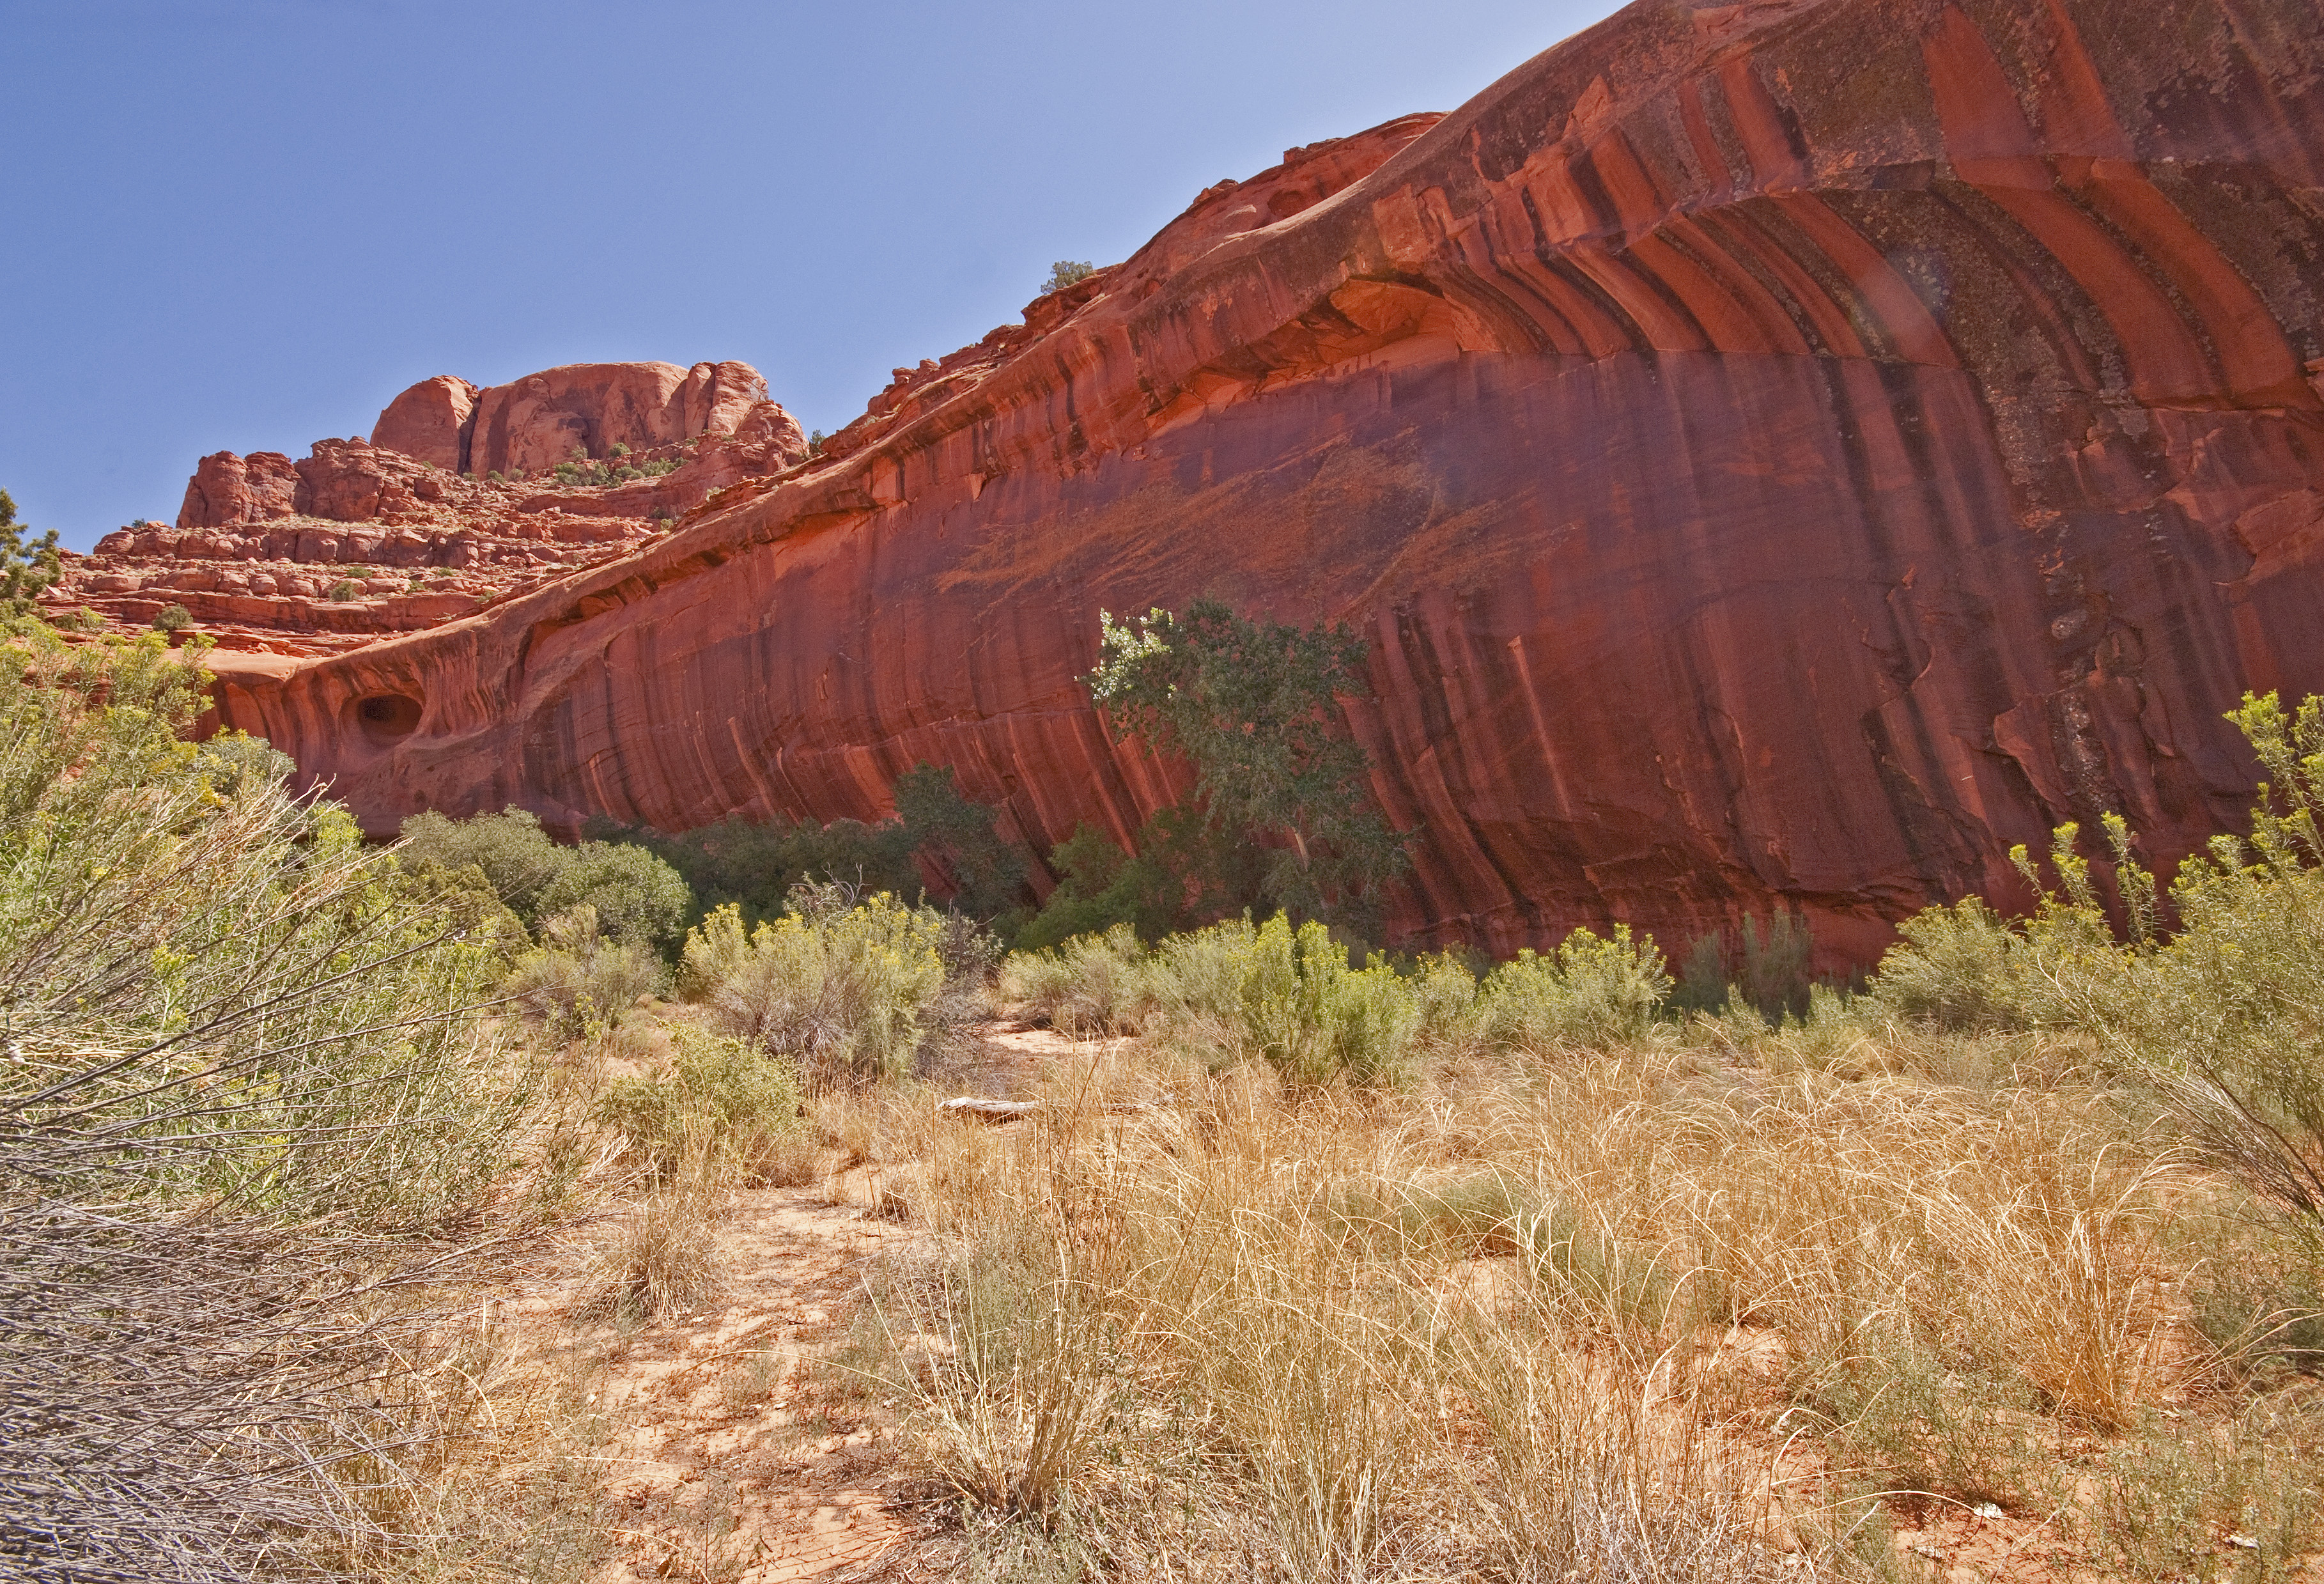
landscape, rock, wilderness, prairie, valley, formation, cliff, canyon, terrain, national park, geology, badlands, plateau, ecosystem, wadi, butte, neoncanon, landform, natural environment, geographical feature